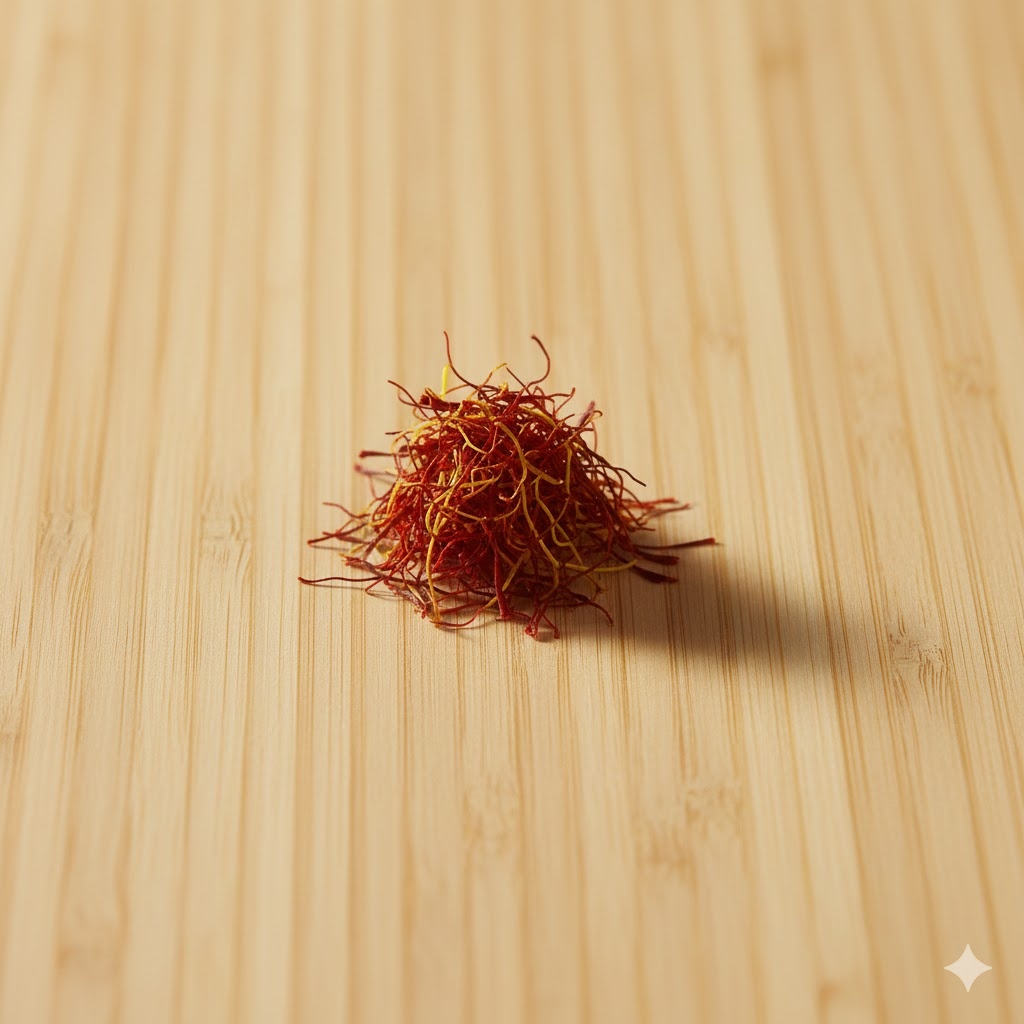
Saffron quality class: lacha